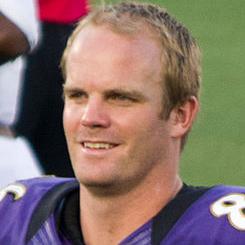
Age: 29